Miskolc

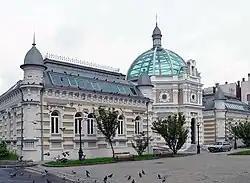
Elizabeth Square

These years brought prosperity, but the cholera epidemic of 1873 and the flood of 1878 took many lives. Several buildings were destroyed by the flood, but bigger and grander buildings were built in their places. World War I did not affect the city directly, but many people died, either from warfare or from the cholera epidemic. It was occupied by Czechoslovak troops between 1918 and 1919 after the First World War.